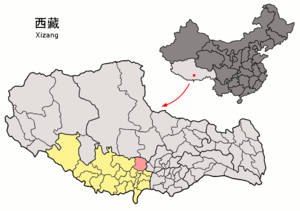
Le xian de Namling est un district administratif de la région autonome du Tibet en Chine. Il est placé sous la juridiction de la préfecture de Xigazê.